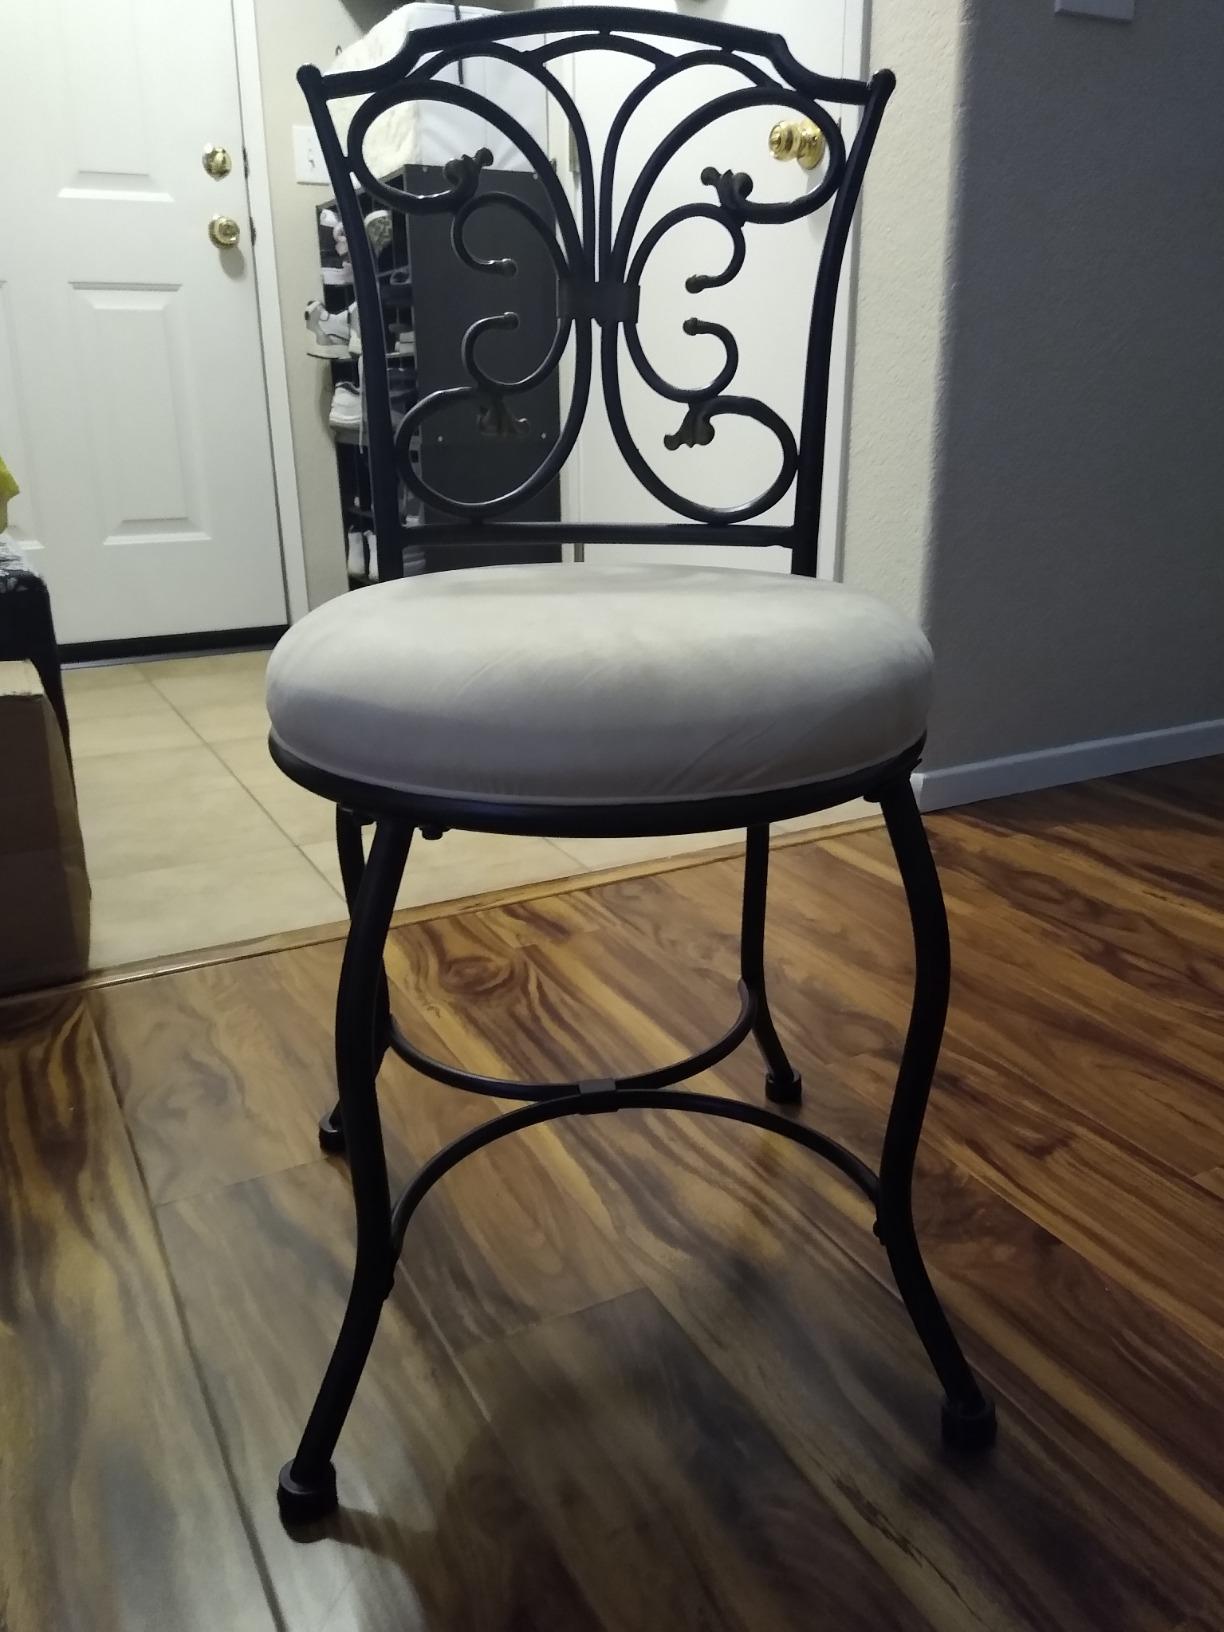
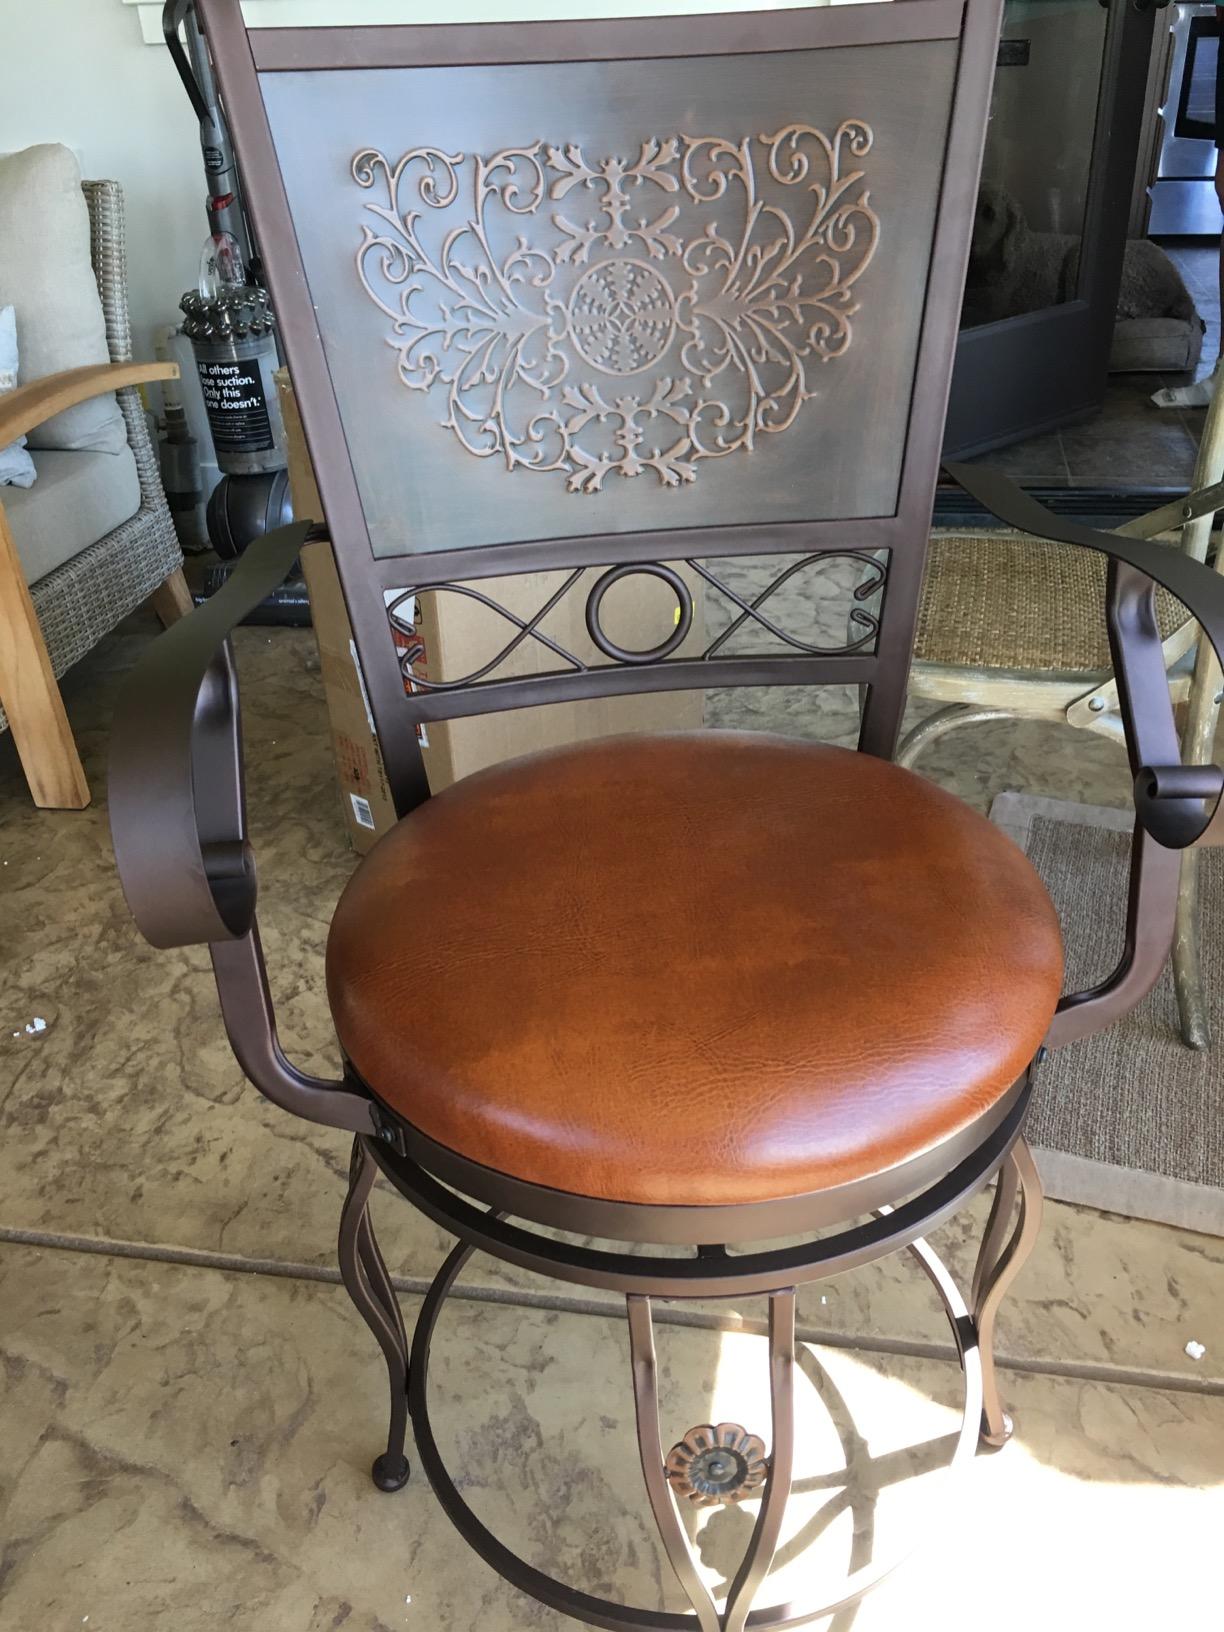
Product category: stool
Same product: no